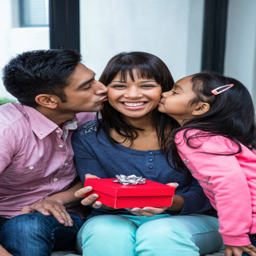
happy mother being kissed by her children while holding a present